John Deere 9630

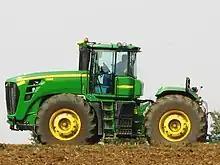
A John Deere 9630

The John Deere 9630 is an agricultural tractor model manufactured by John Deere. It is one of the largest production tractors in the world, and was the largest made by John Deere upon its release in 2007 until the end of its production in 2013. The 9630 has a six cylinder diesel engine that displaces , and was tested at on the drawbar ( max pull on the drawbar). The 9630 is an articulated tractor, coming stock with eight equally sized tires, duals in the front and back. Its ballasted weight ("loaded" tires, wheelweights, etc.) is over .